Helligvær Church

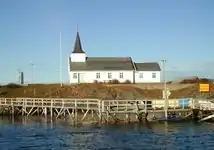
View of the church "(from: Kirken.no)"

Helligvær Church is a chapel of the Church of Norway in Bodø Municipality in Nordland county, Norway. It is located on the small island of Store Sørøya in the Helligvær islands in the Vestfjorden west of the town of Bodø. It is an annex chapel for the Bodin parish which is part of the Bodø domprosti (deanery) in the Diocese of Sør-Hålogaland. The small, white, wooden chapel was built in a long church style in 1899. The chapel seats about 100 people. It was originally a small "bedehus" (meeting house), but in 1908 it was consecrated as an official chapel.